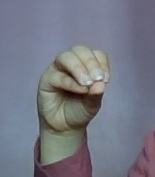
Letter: ha